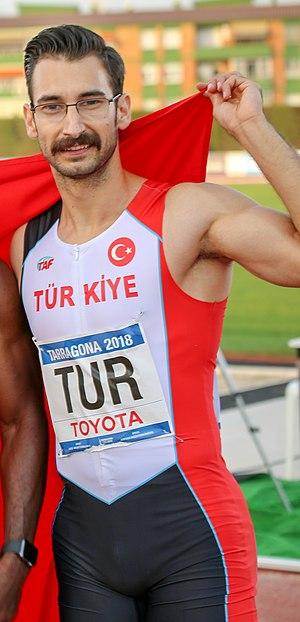
Yiğitcan Hekimoğlu est un athlète turc, spécialiste du sprint